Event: Typhoon Ruby
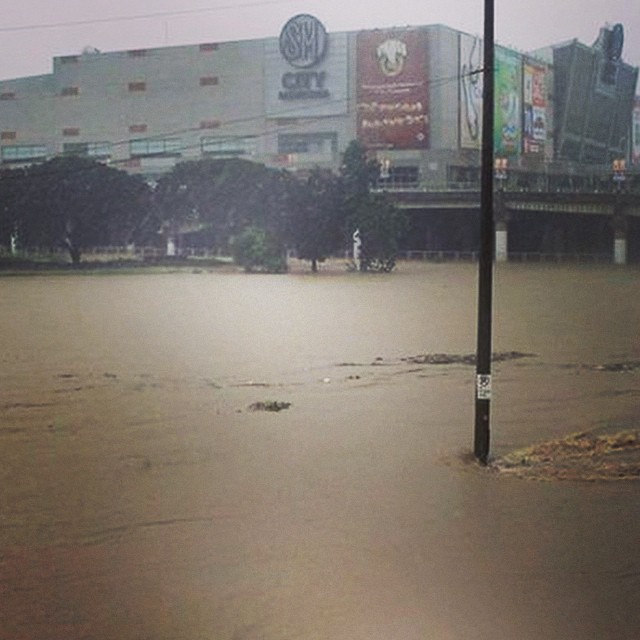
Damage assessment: damage